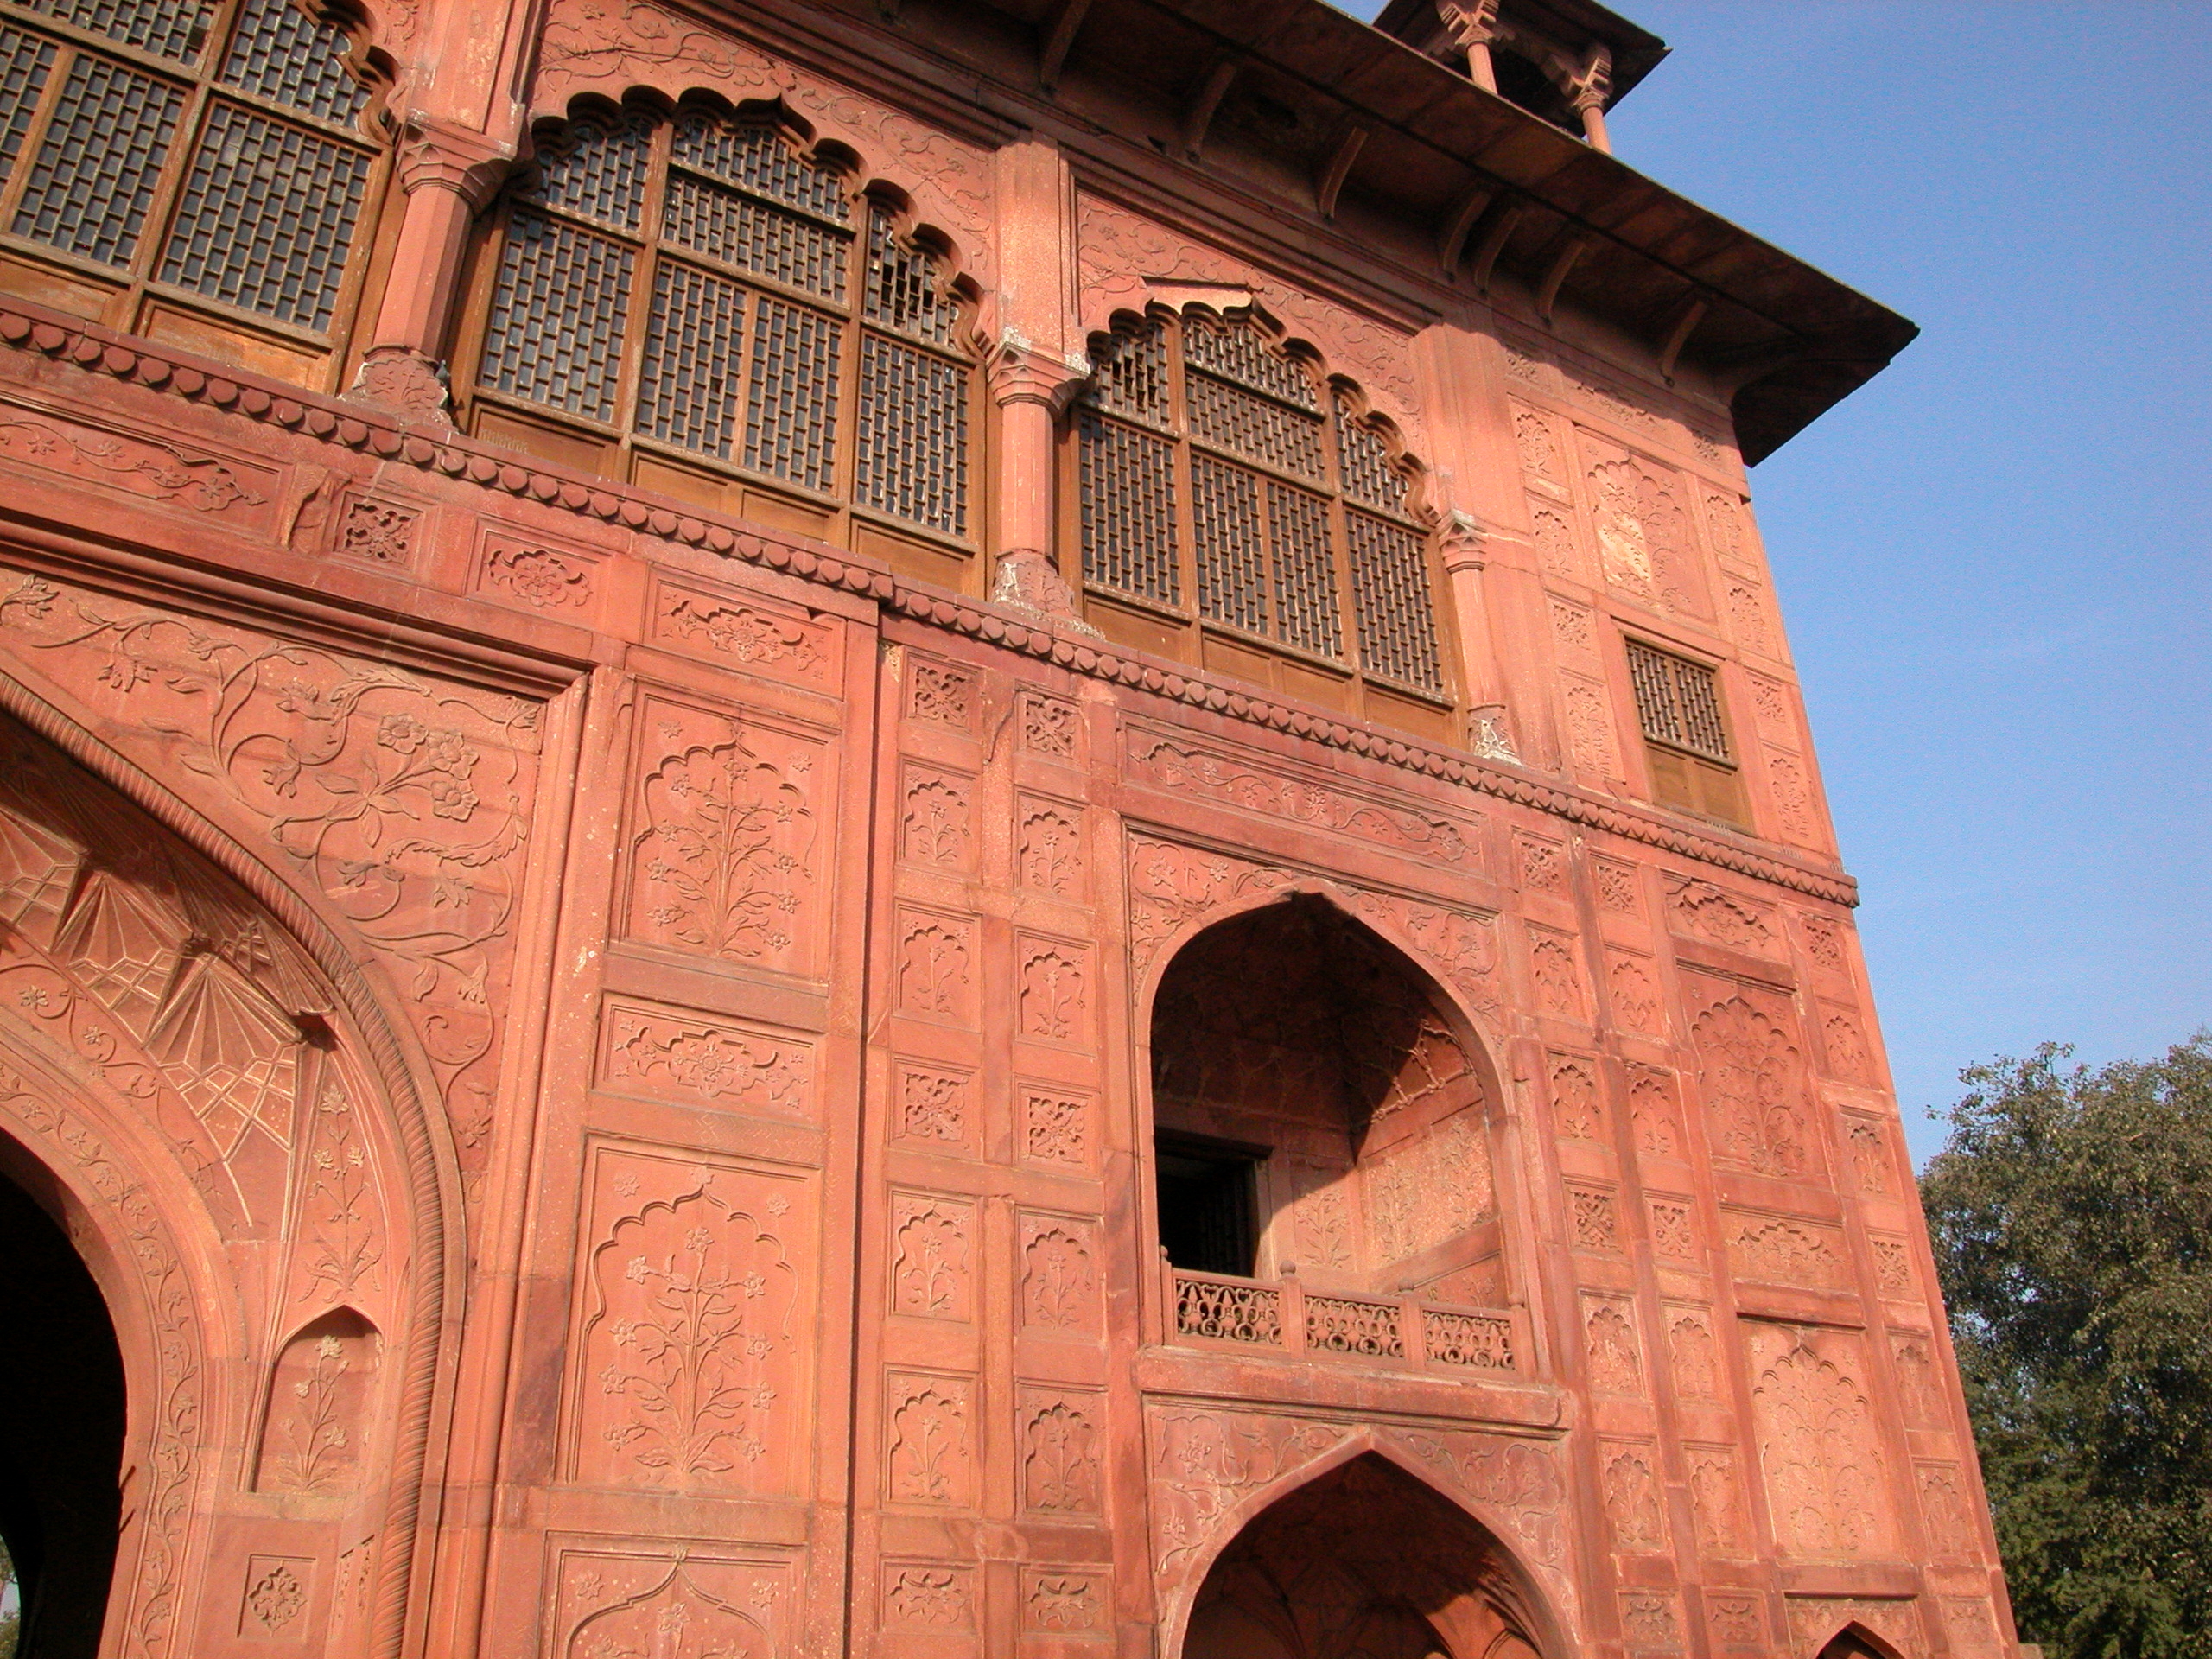
architecture, structure, arch, high, red, tower, landmark, facade, temple, ruins, fort, hires, india, hi, res, delhi, unescoworldheritage, lal, qila, ancient history